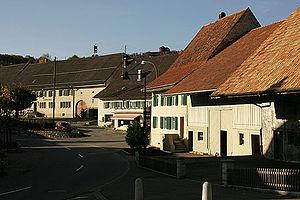
Ferme de Seewen